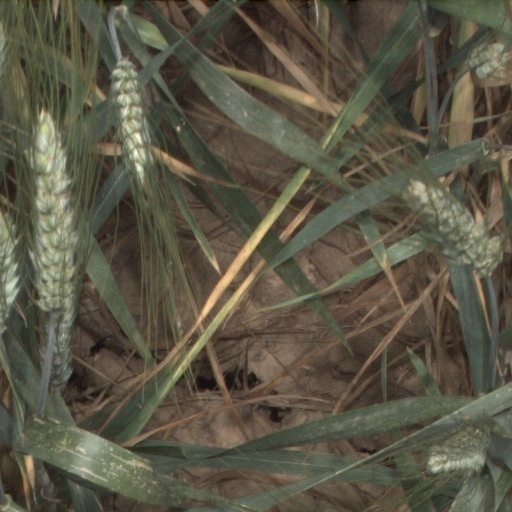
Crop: wheat